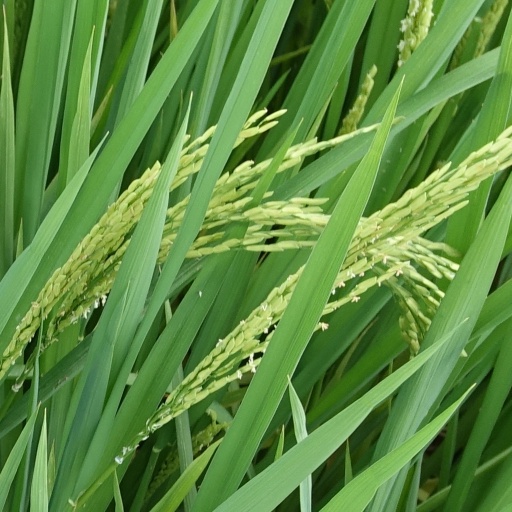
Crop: rice